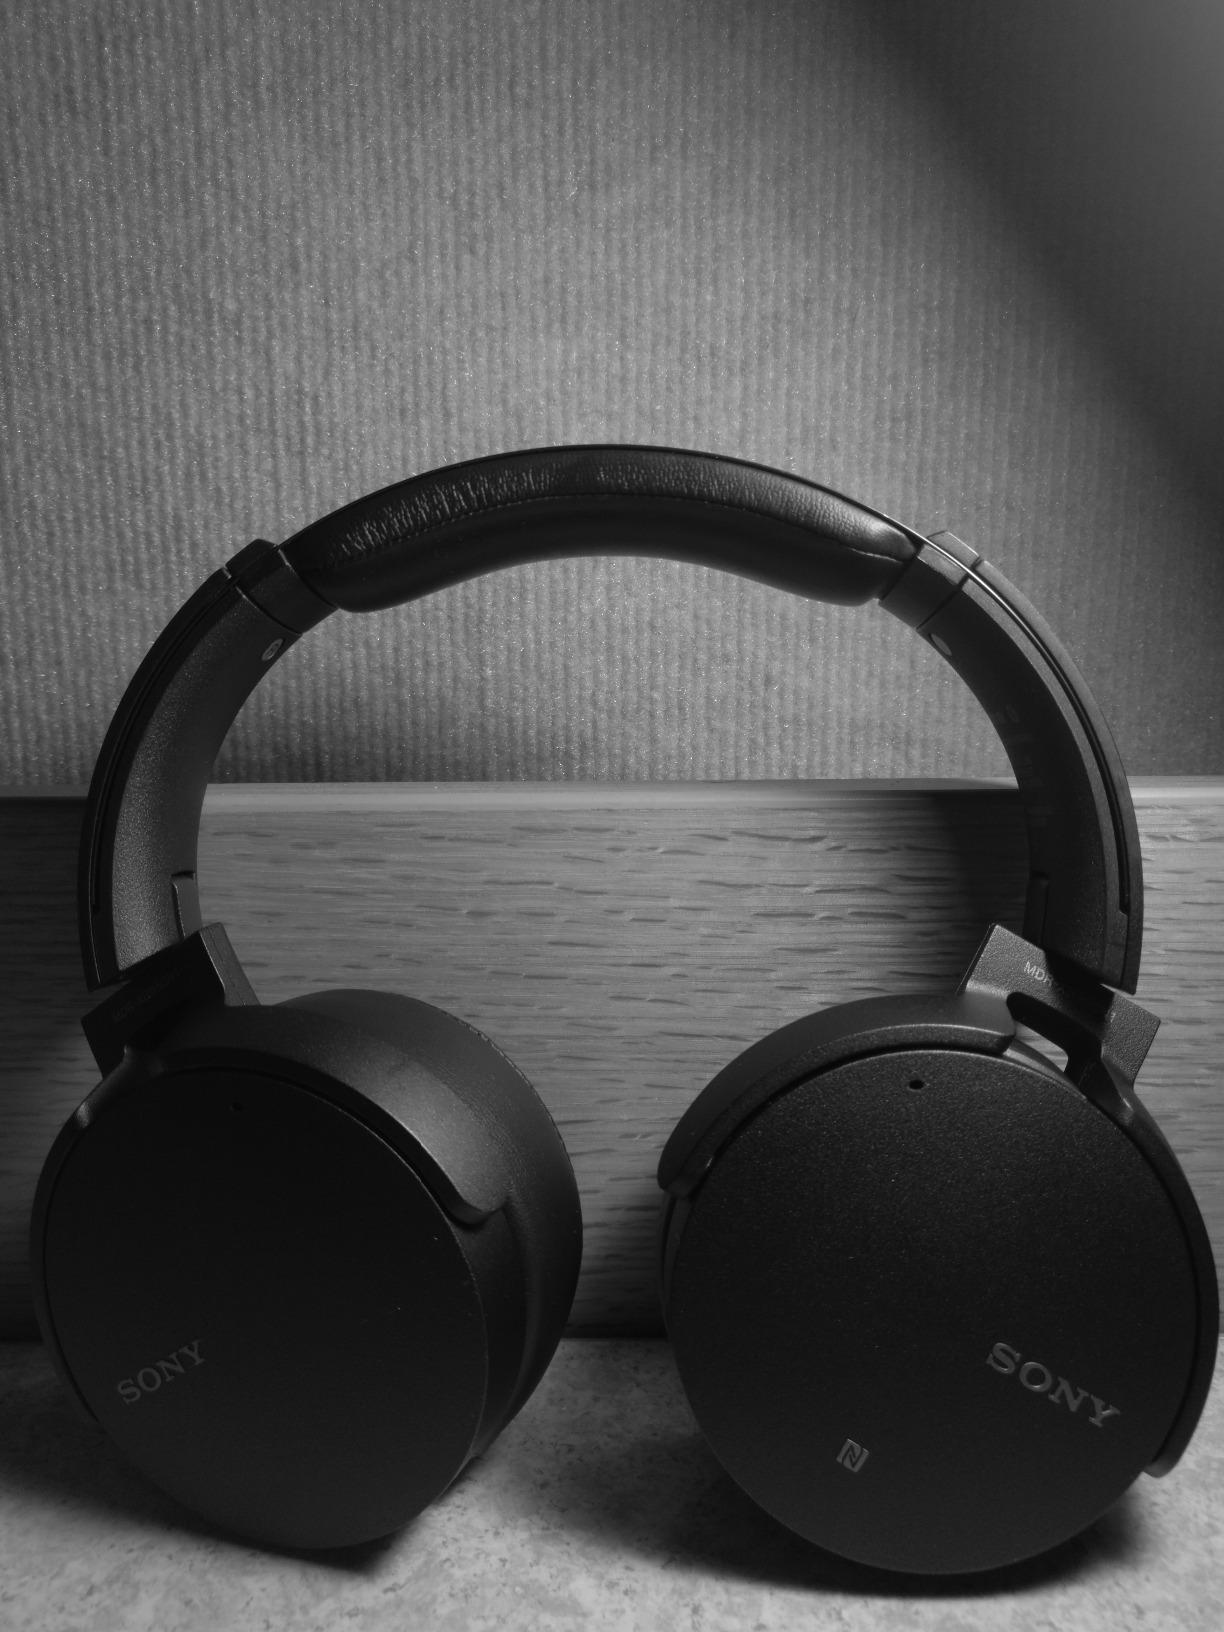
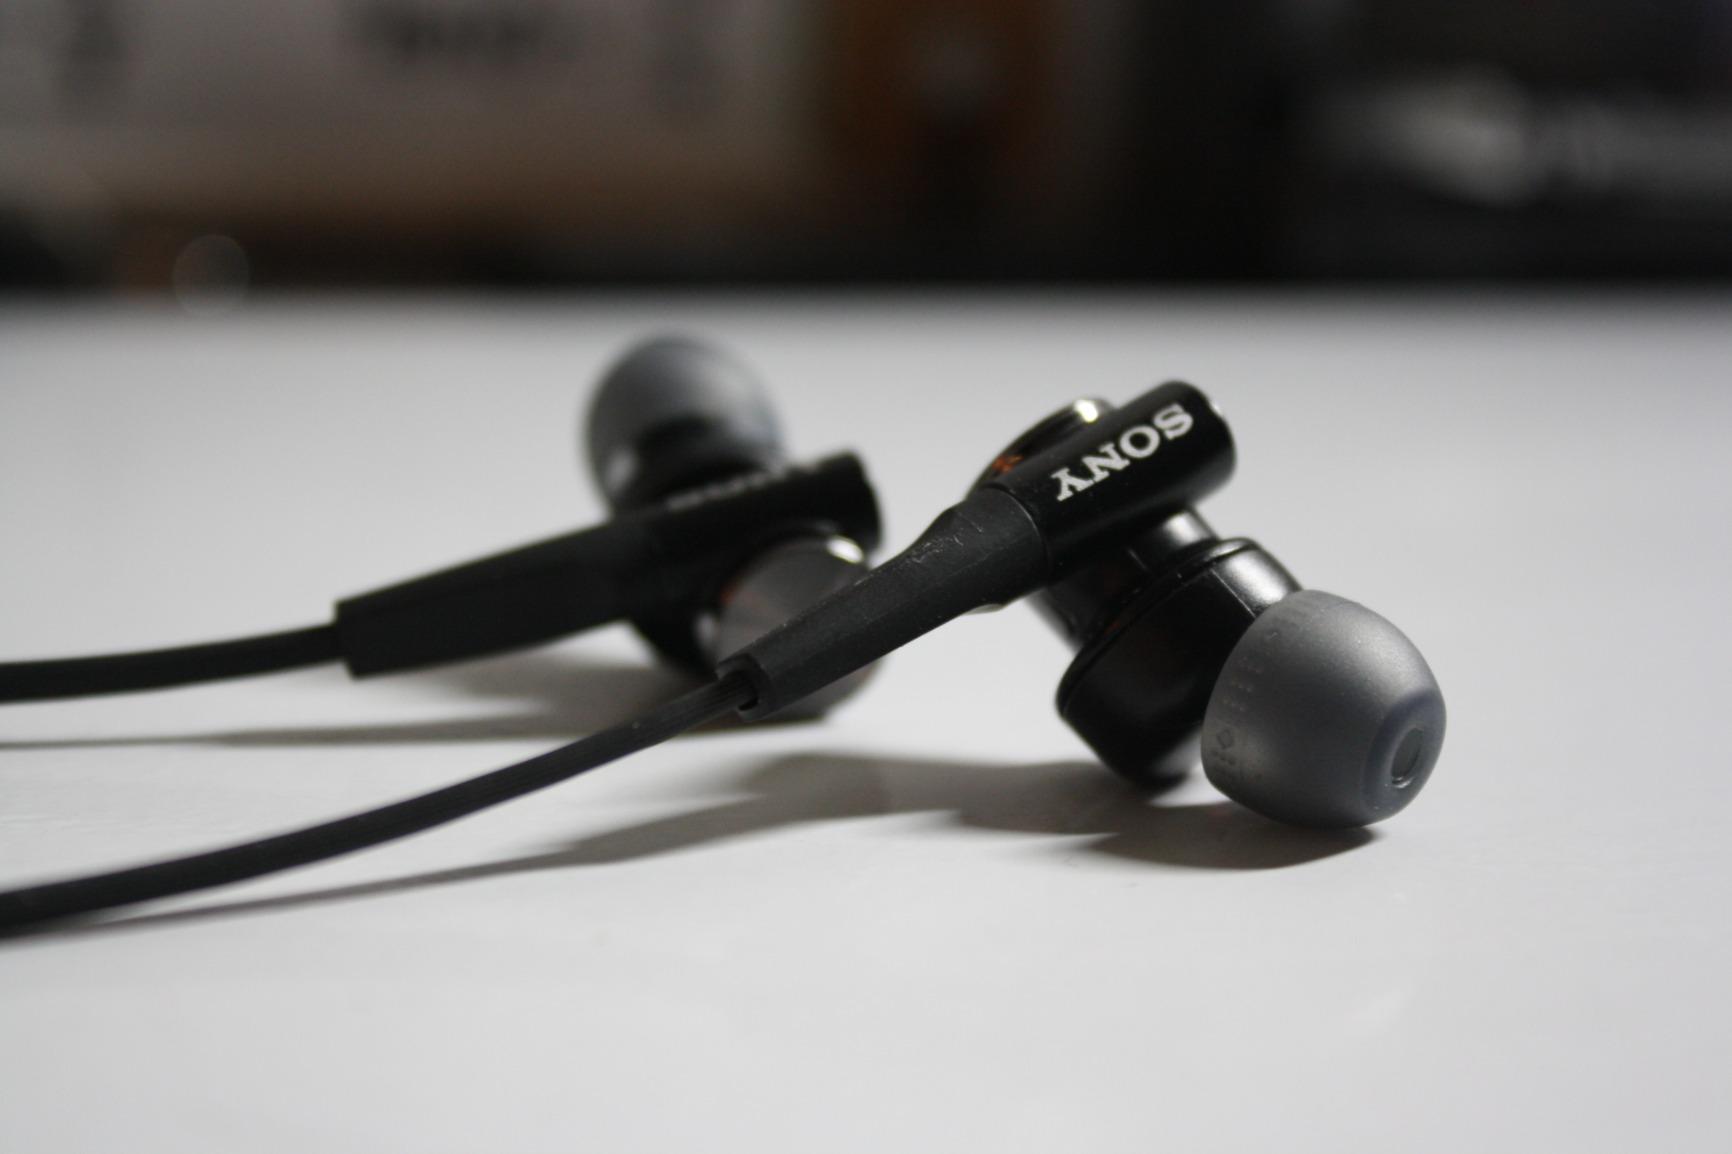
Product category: headphones
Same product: no